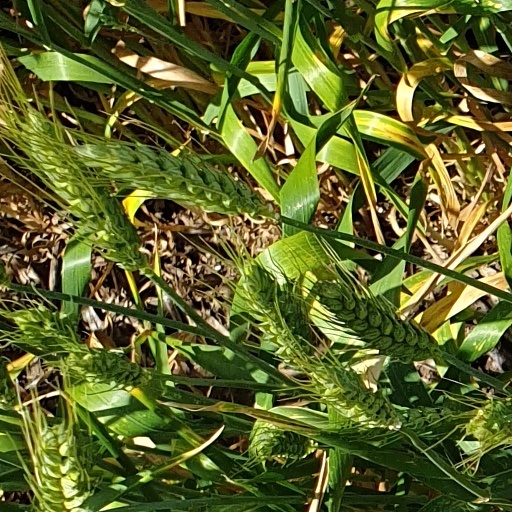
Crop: wheat